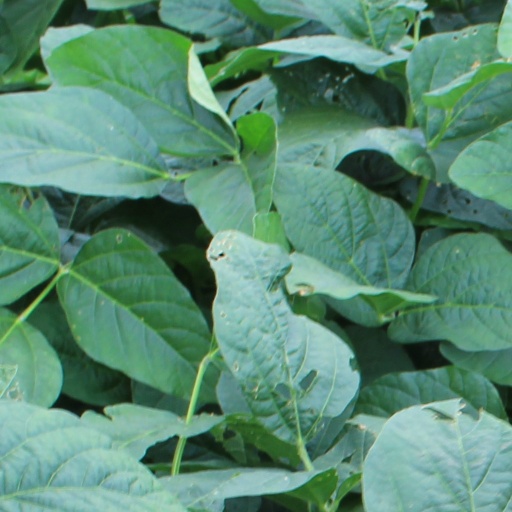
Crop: soybean